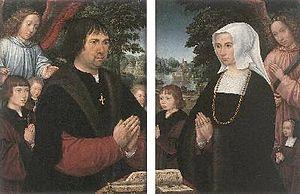
Gerard Horenbout est un peintre et enlumineur, actif de 1485 à 1526 environ, vivant probablement à Gand ou peut-être à Bruges. C'est l'un des miniaturistes les plus illustres parmi les primitifs flamands. Il est généralement identifié au Maître de Jacques IV d'Écosse, nom de convention de l'auteur du portrait de Jacques IV d'Écosse ornant les Heures de Jacques IV d'Écosse, un livre d'heures conservé à Vienne.